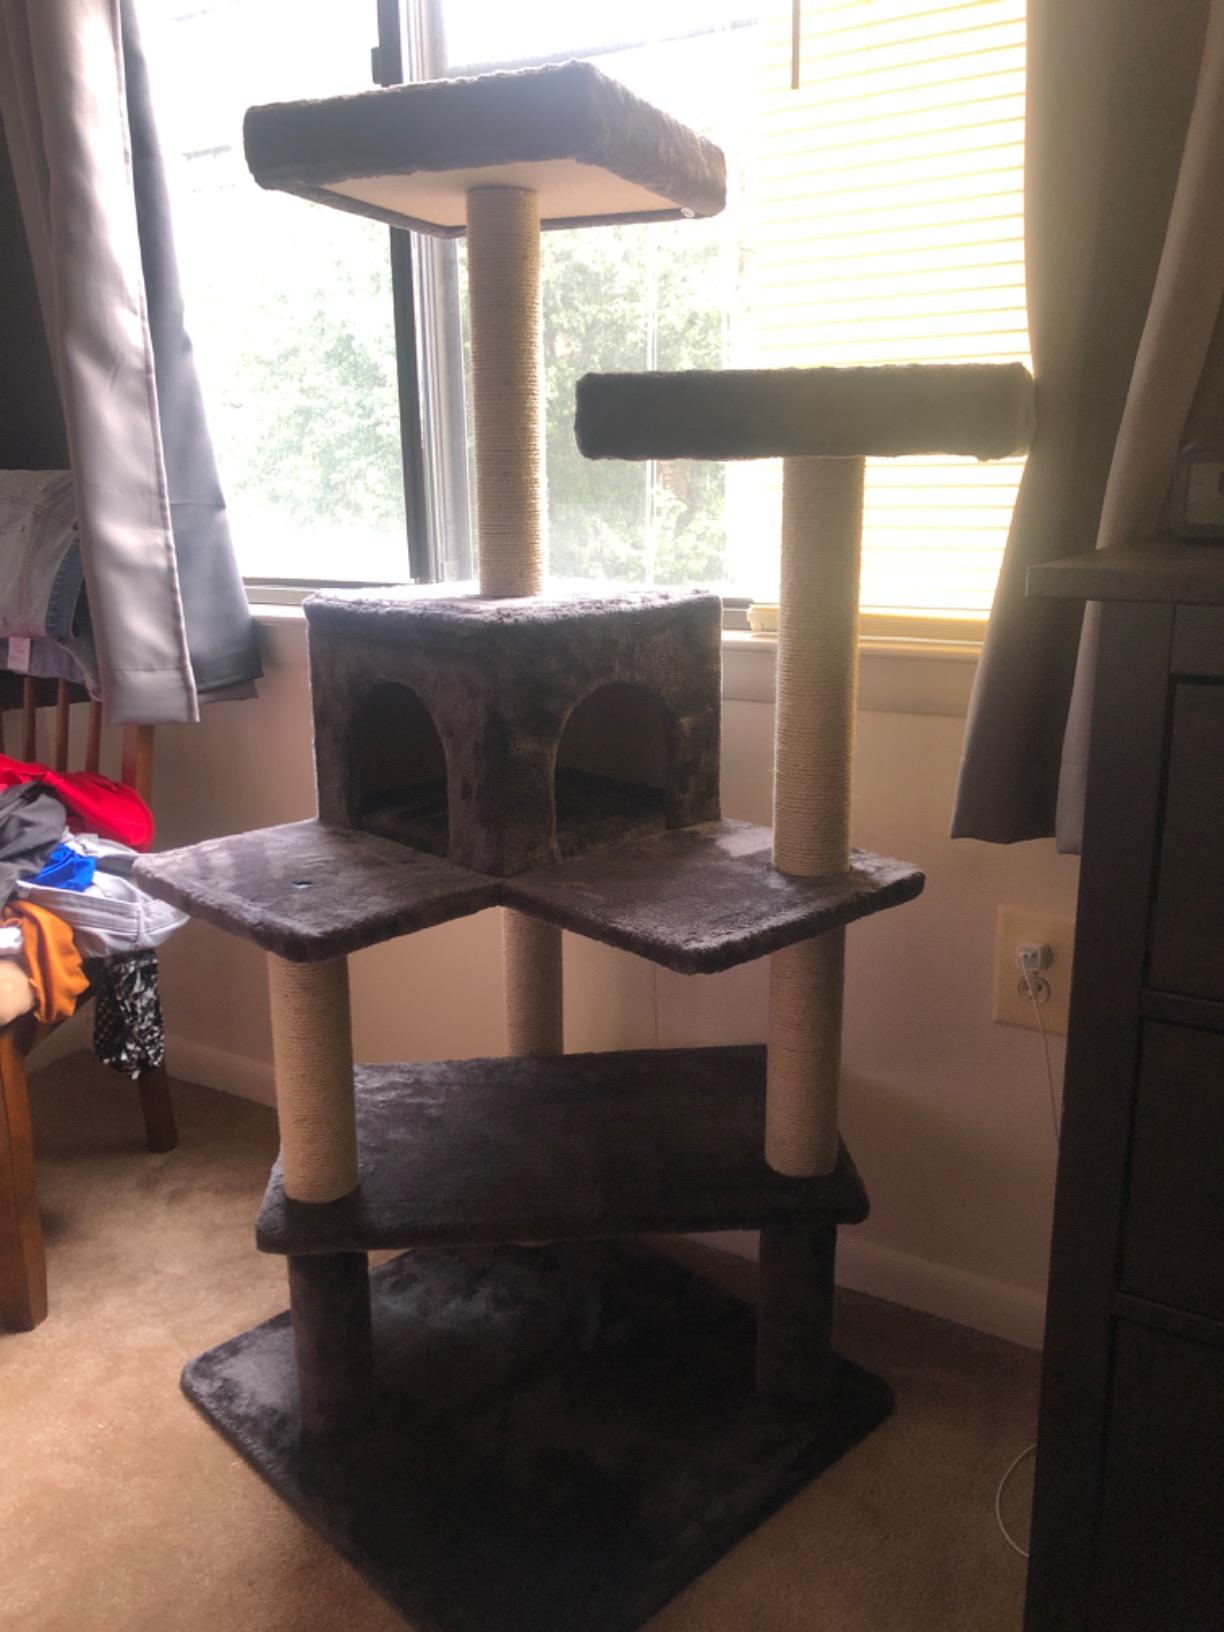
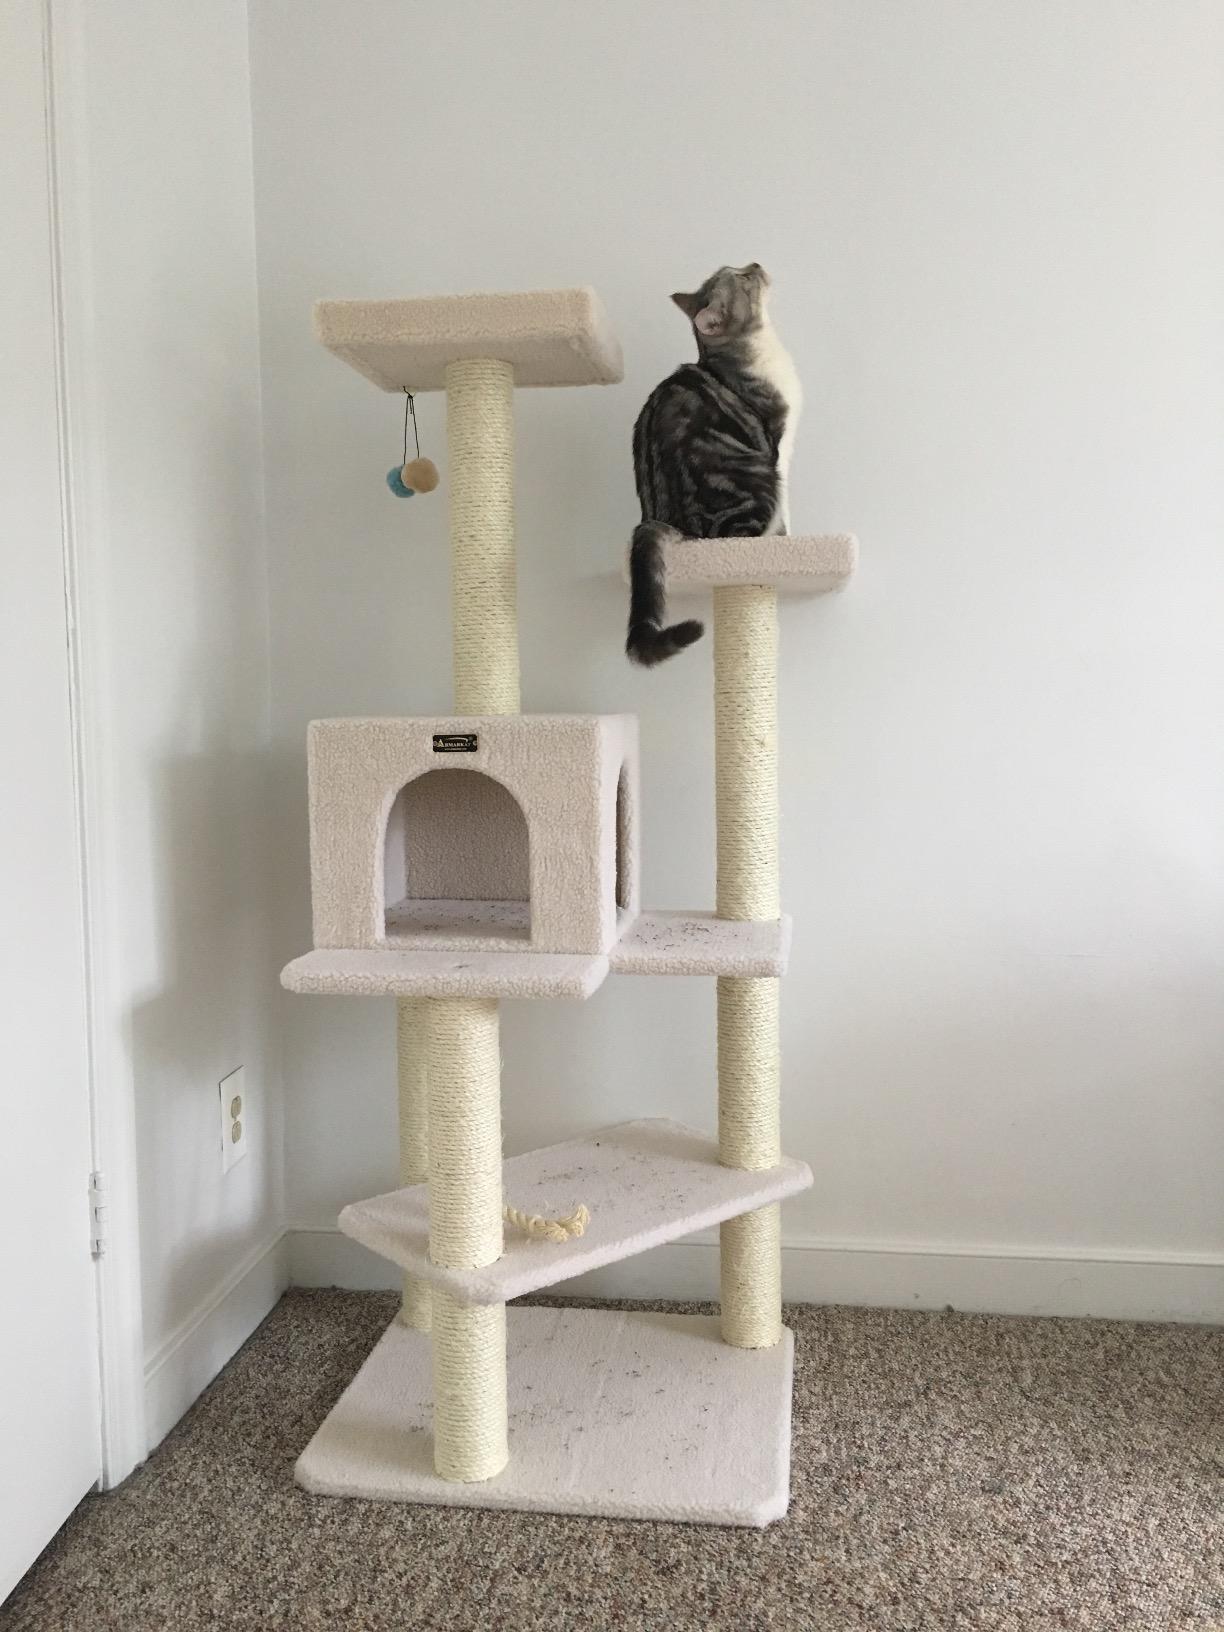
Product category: items_cat tree
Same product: no